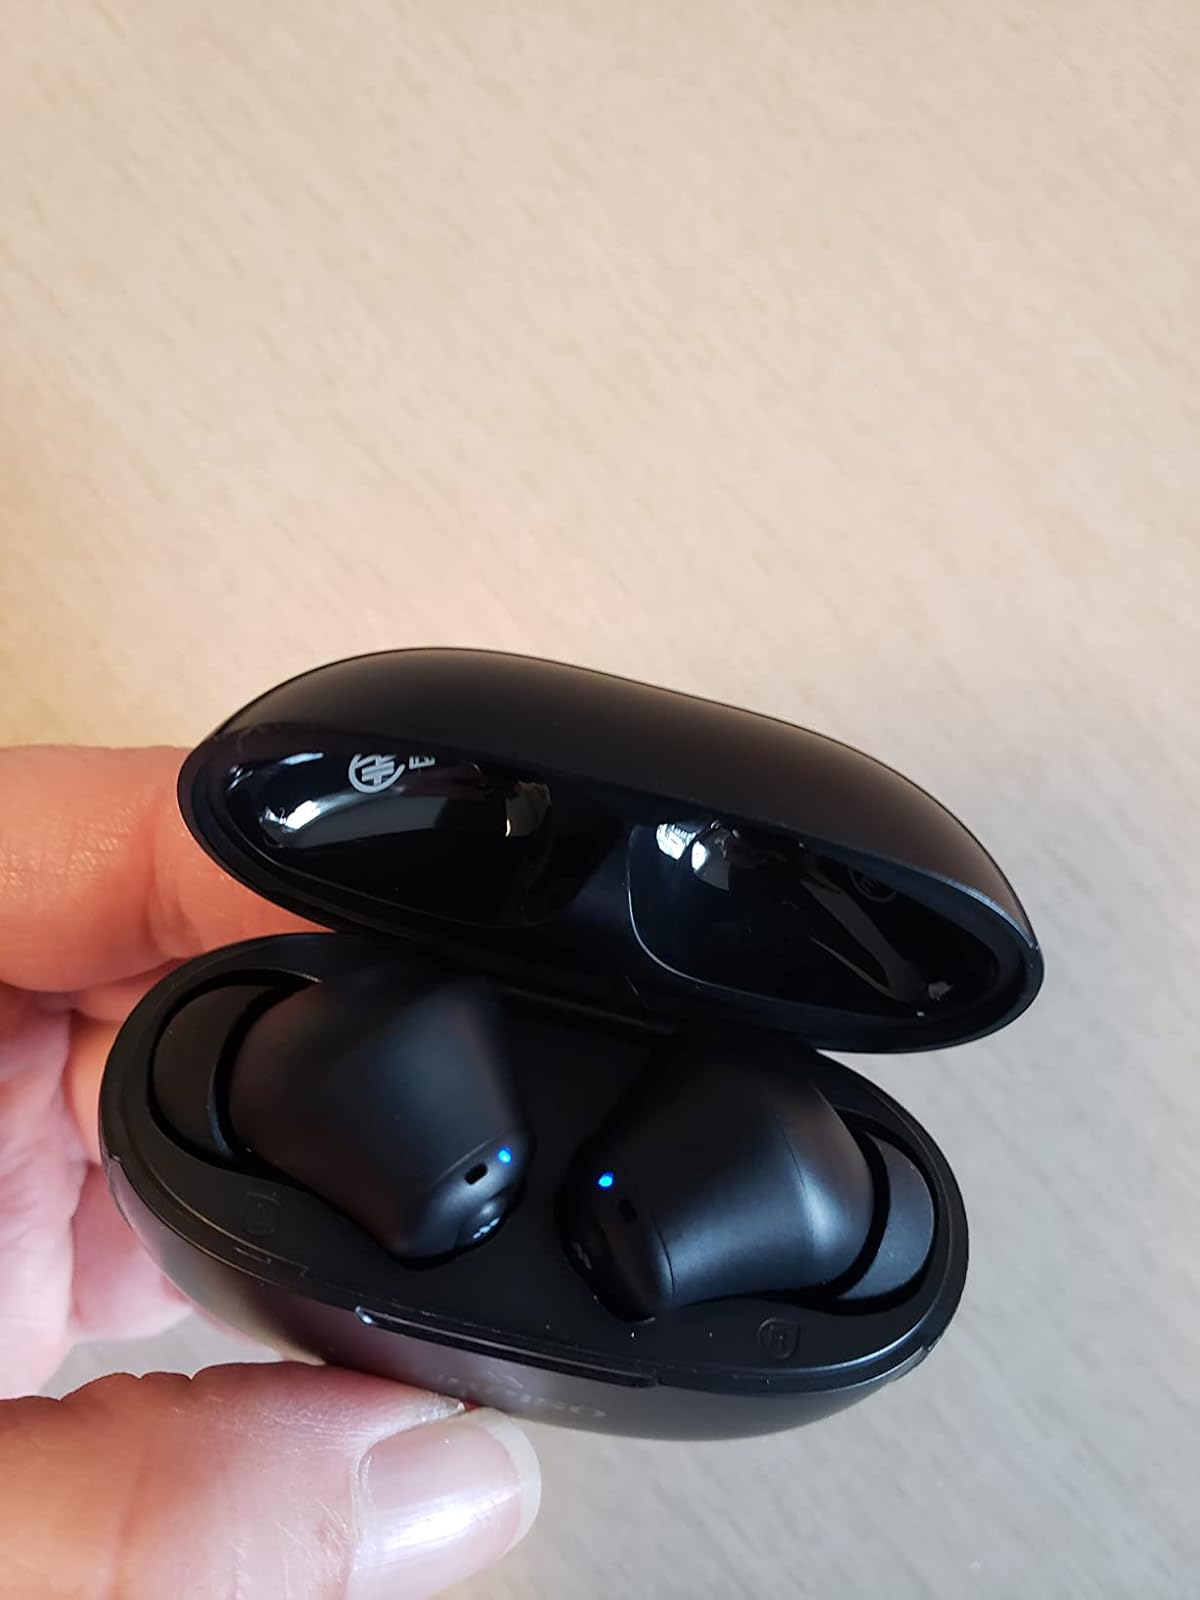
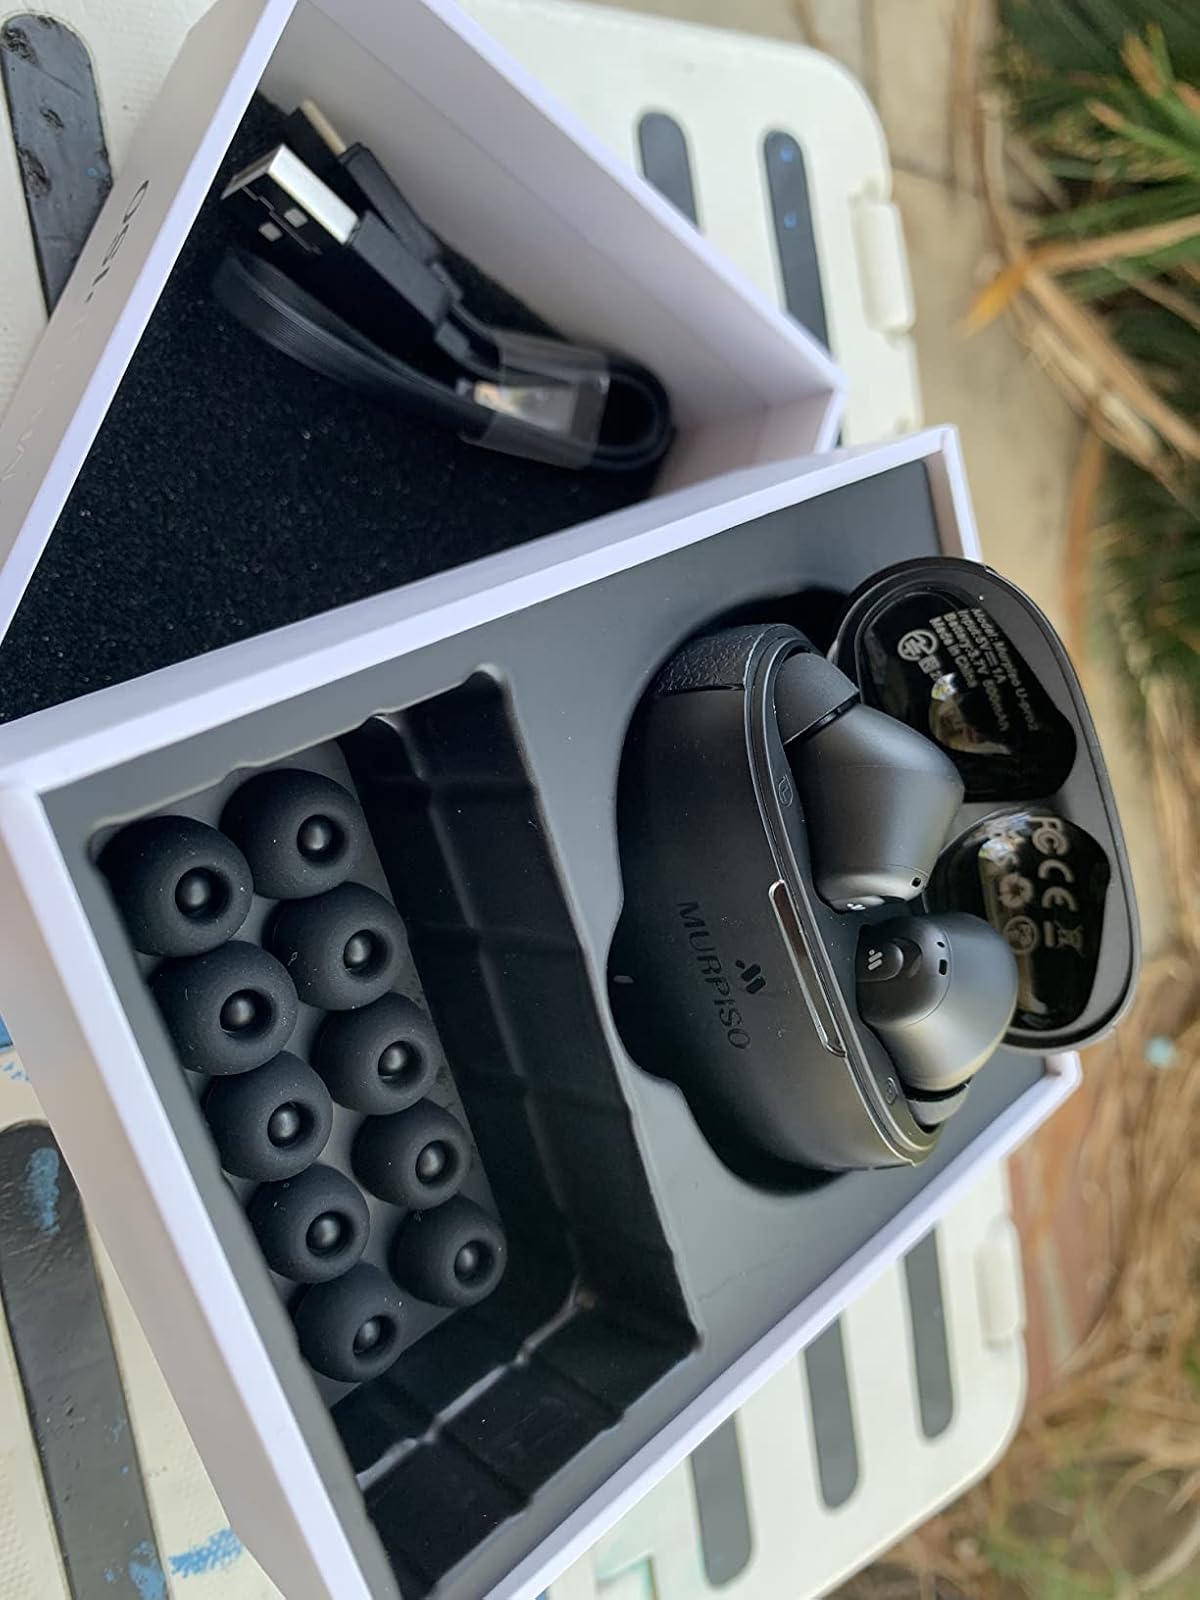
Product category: earbuds
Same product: yes